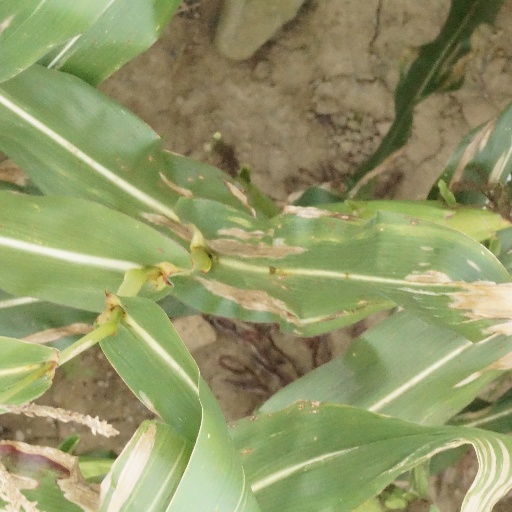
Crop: maize; corn